Jerry (St Leger winner)

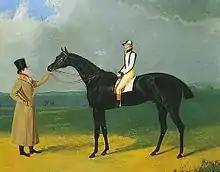
Jerry', Winner of the St Leger, 1824" by John Frederick Herring

Jerry"' (1821 – 14 May 1851) was a British Thoroughbred racehorse and sire best known for winning the classic St Leger Stakes in 1824. In a racing career which lasted from 1824 until 1827 he ran ten times and won five races. Unraced as a two-year-old, he was beaten on his first appearance in 1824 but then won the York St Leger and the XYZ Stakes at Newcastle before defeating twenty-two opponents in the St Leger at Doncaster. Jerry missed the entire 1825 season and showed little form in 1826, but won twice as a six-year-old in 1827. He was retired to stud, where he proved to be a successful sire of winners.